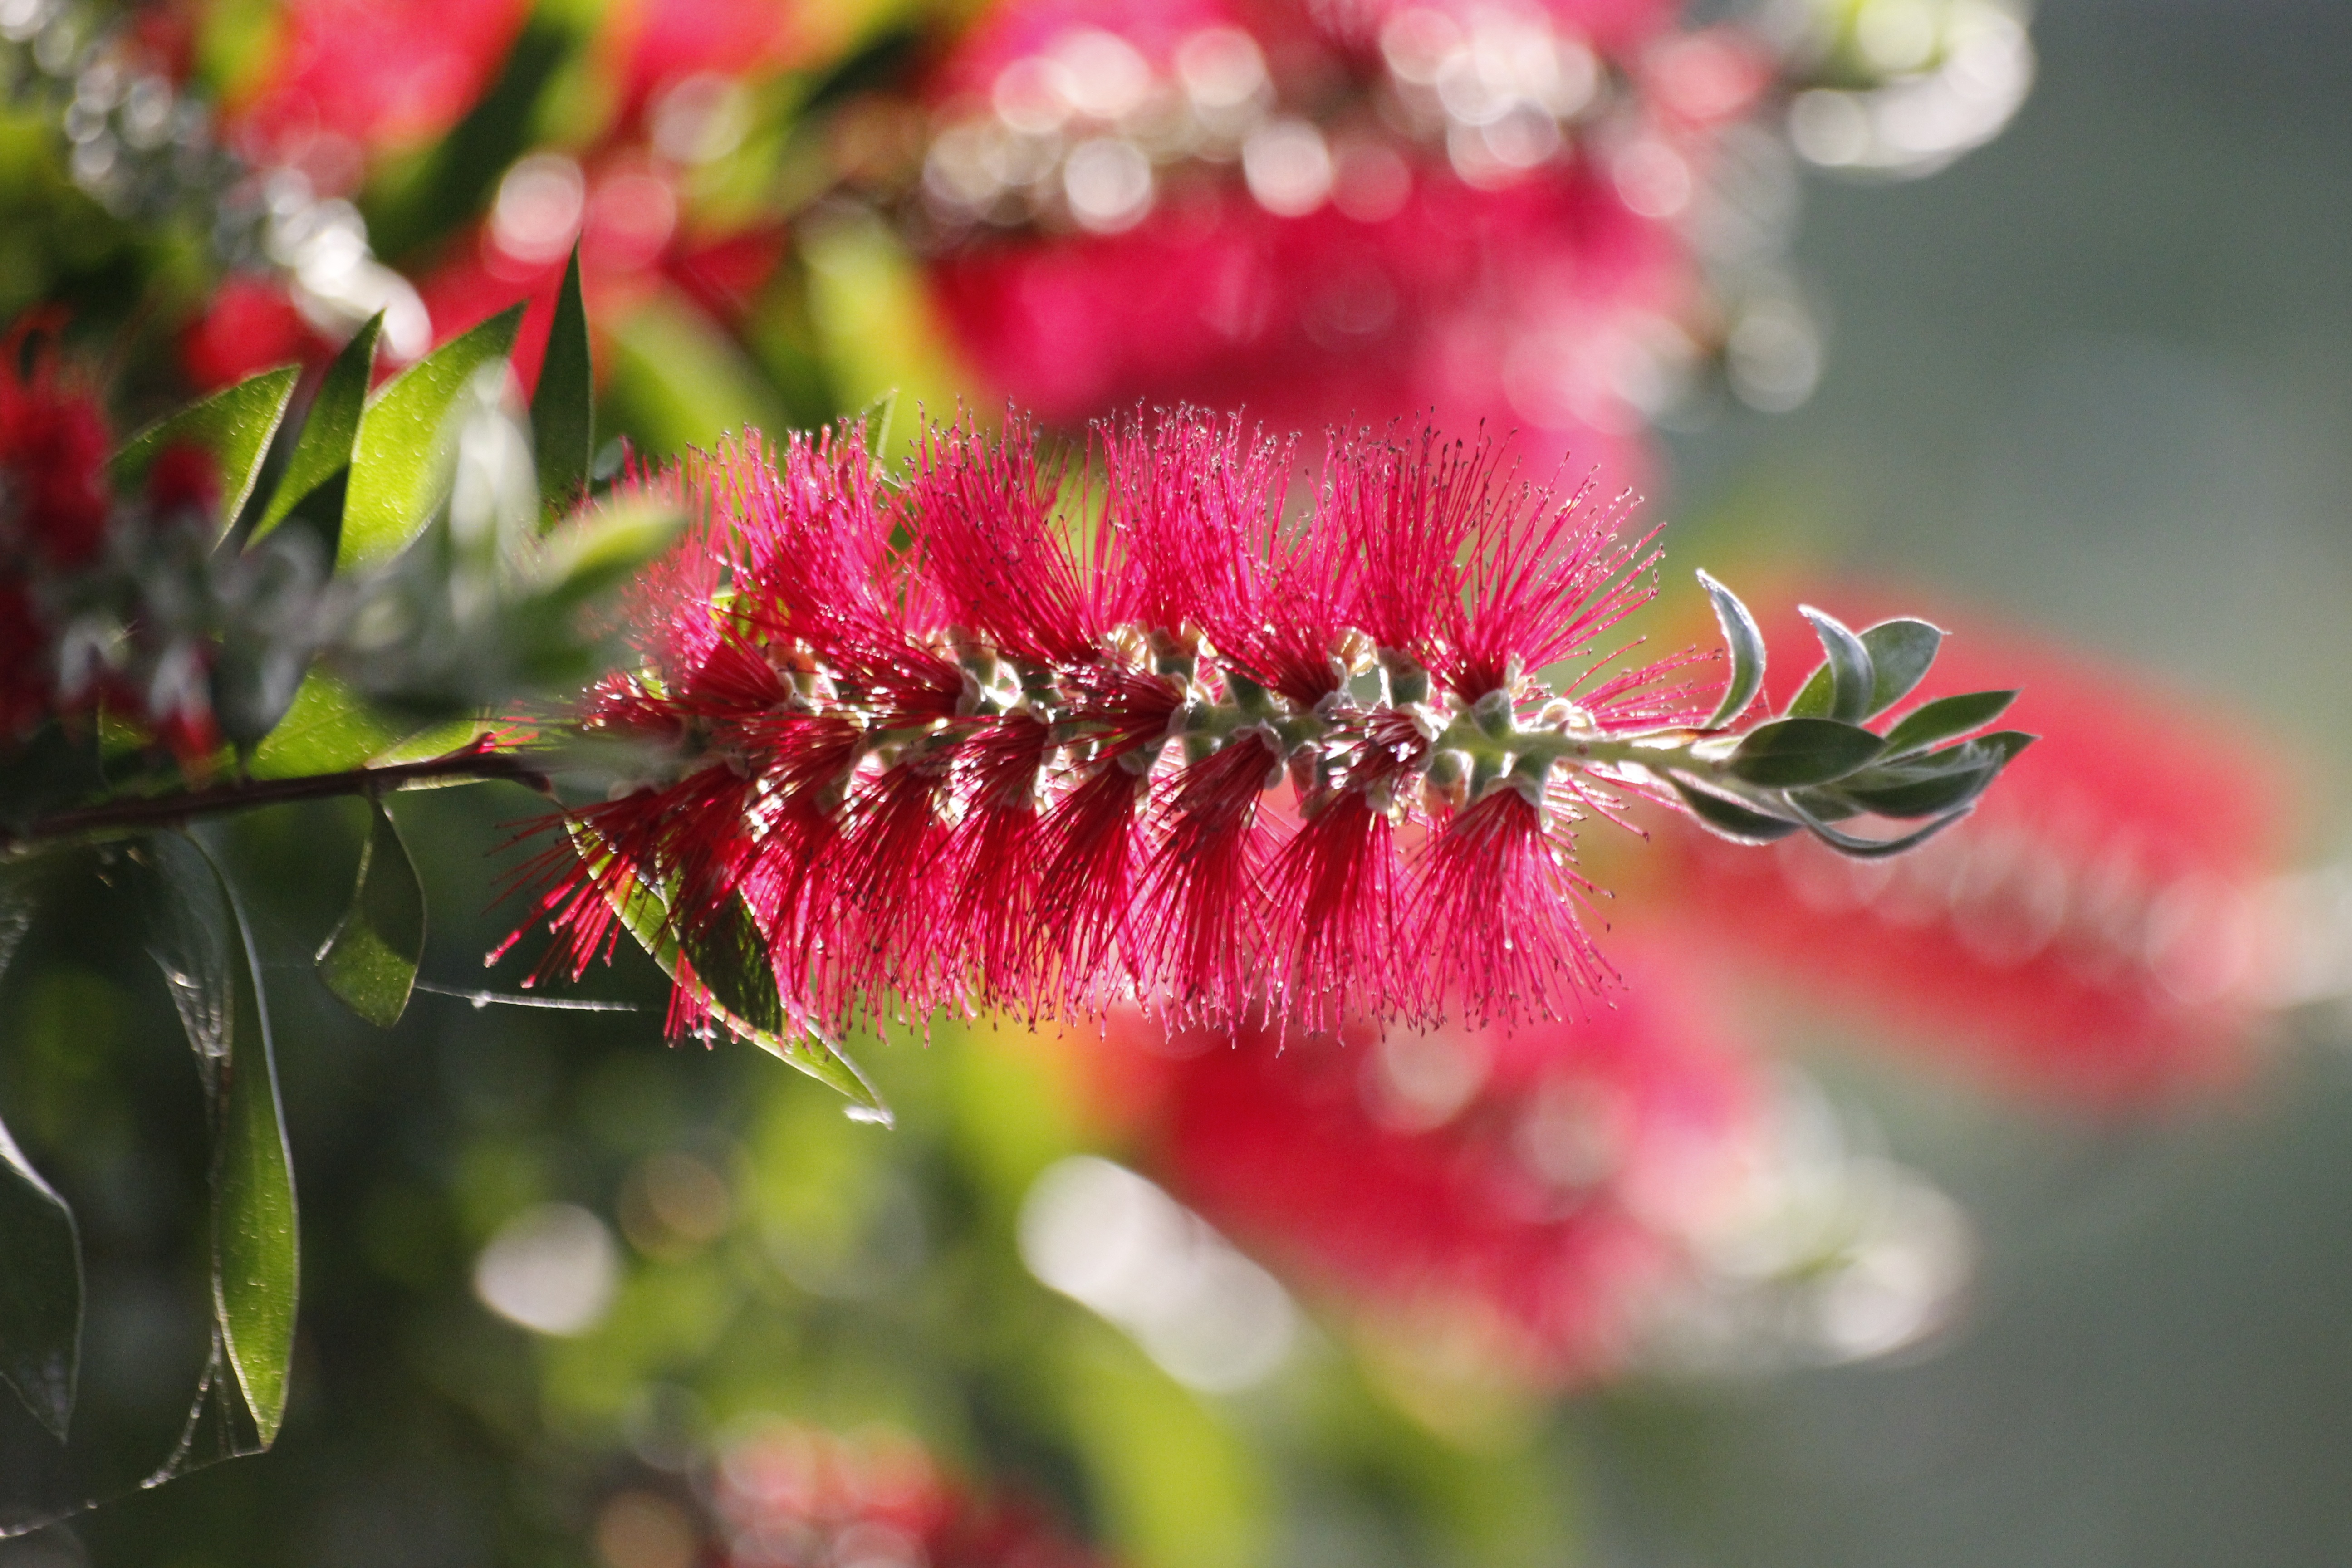
nature, branch, blossom, plant, photography, leaf, flower, petal, macro, botany, pink, flora, wildflower, close up, shrub, hairy, beautiful, callistemon, nectar, macro photography, flowering plant, bottlebrush, exotic flower, plant stem, land plant